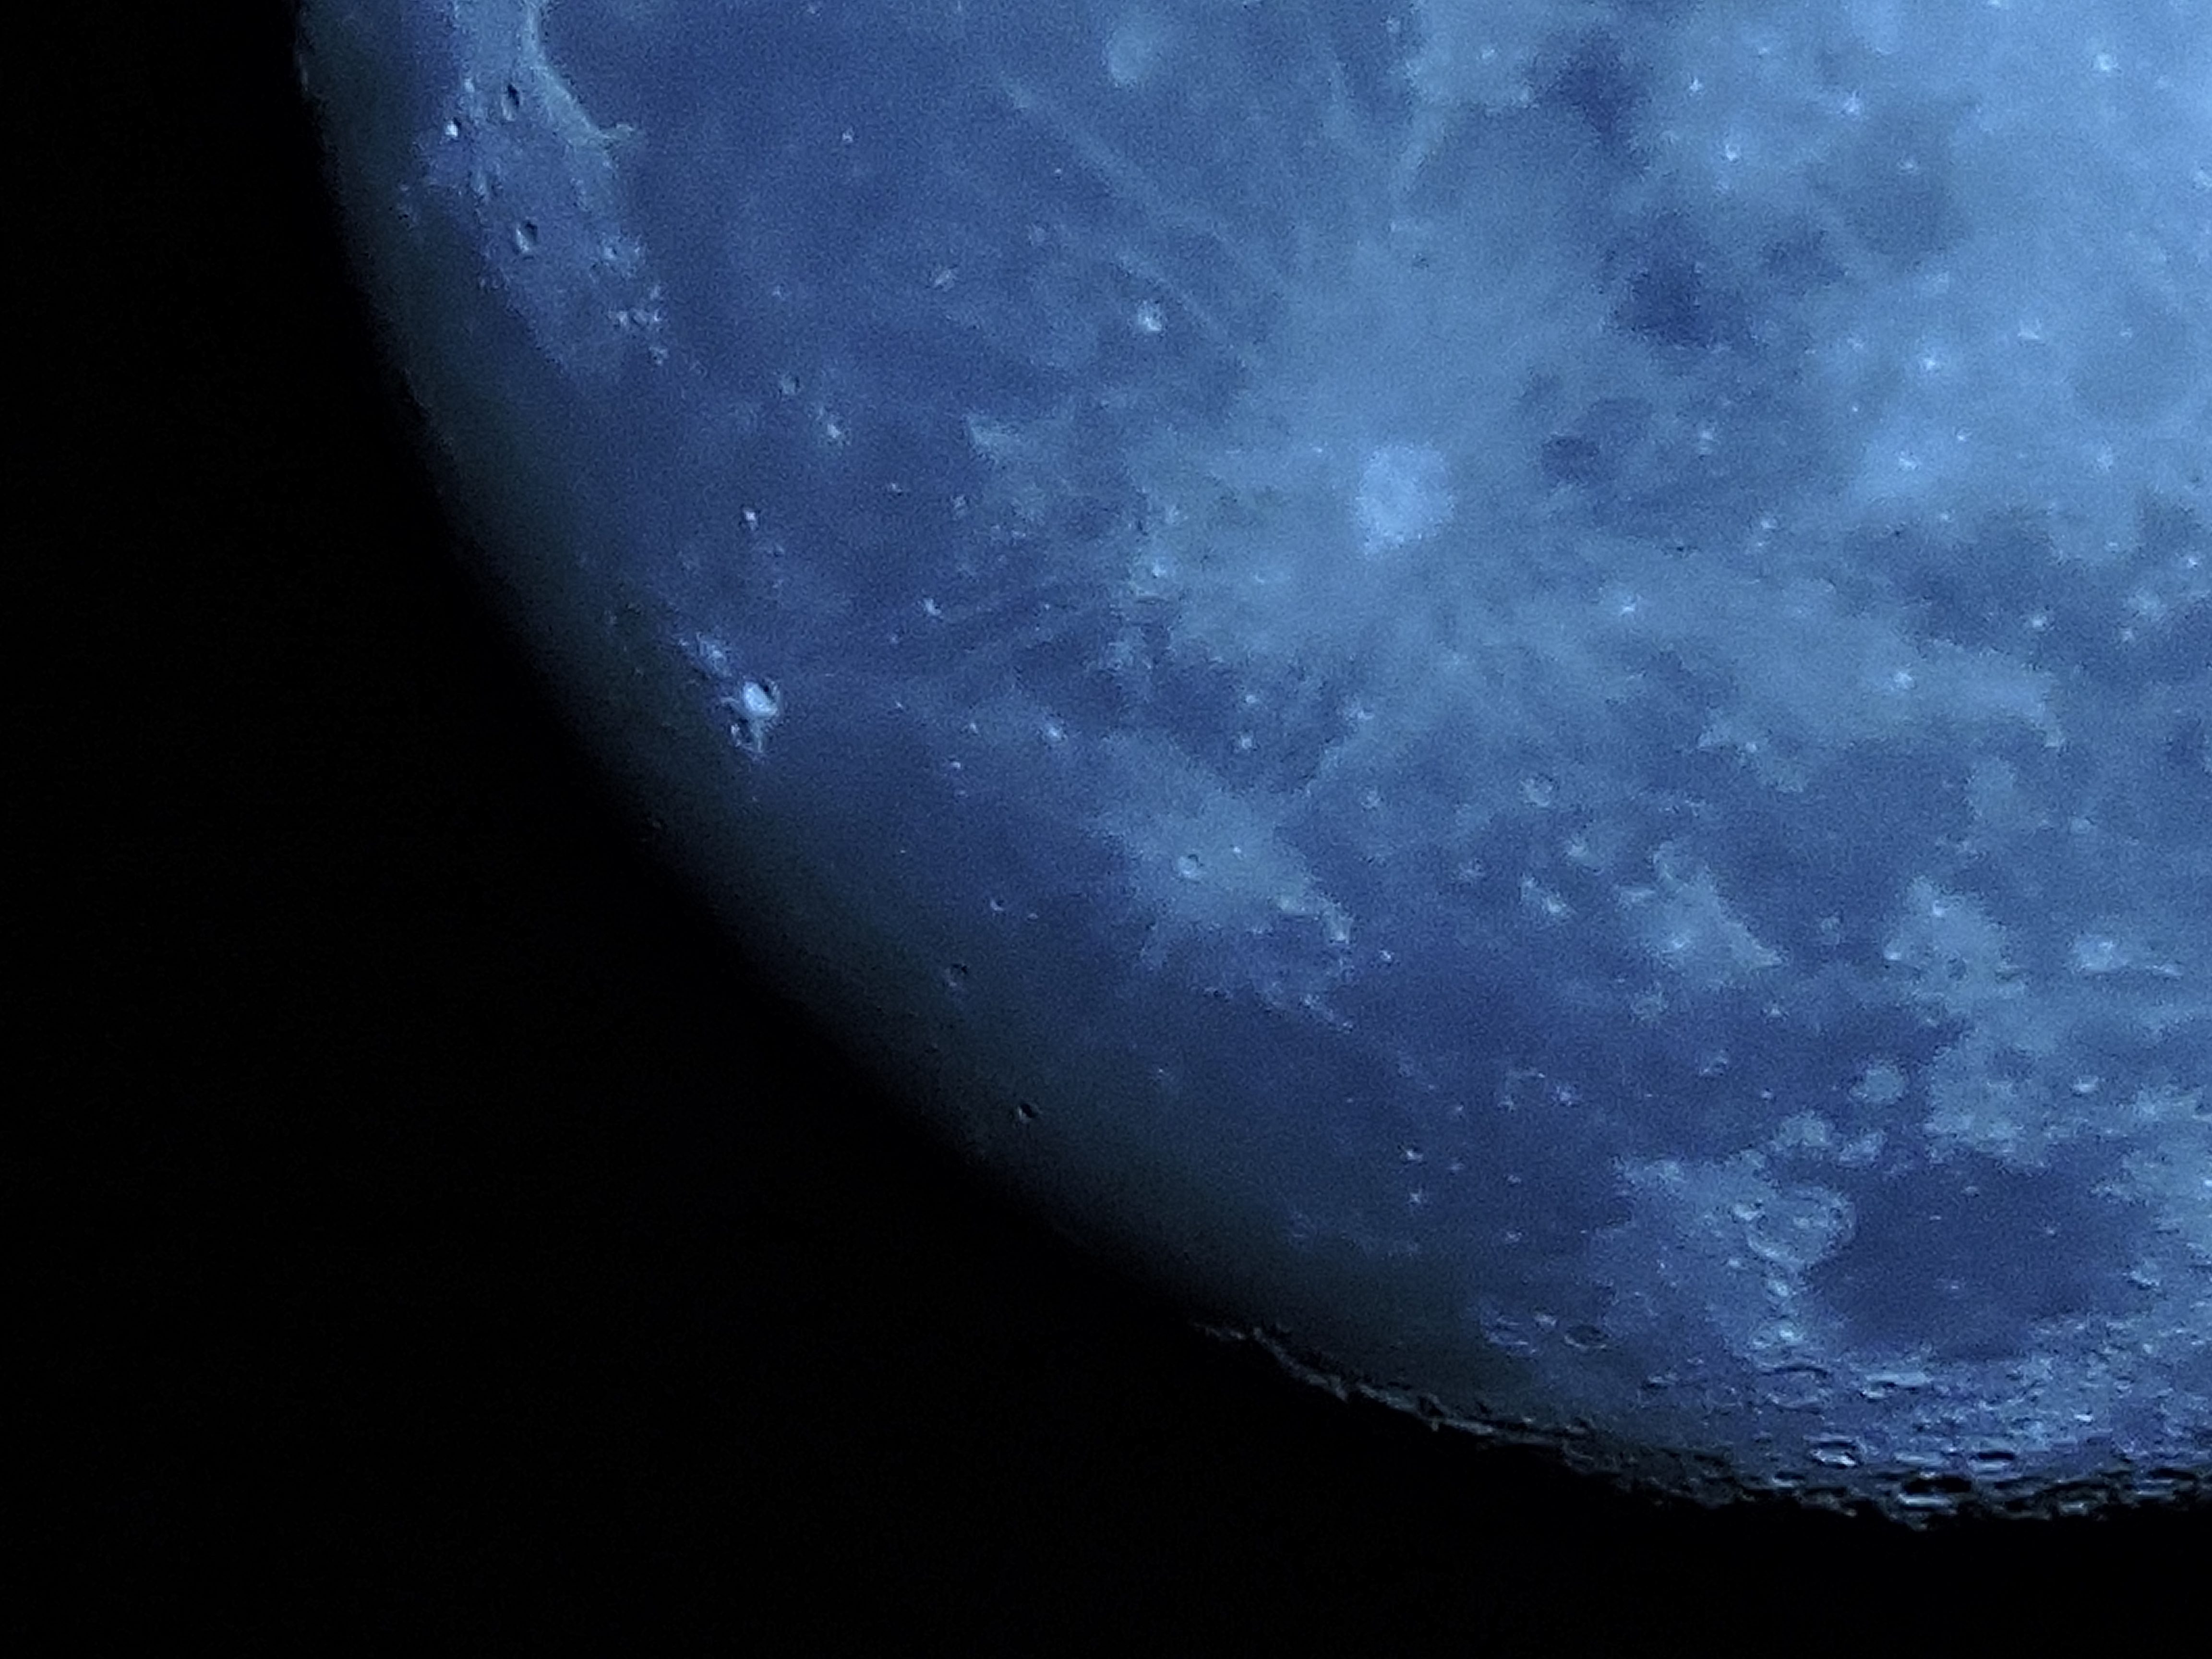
sky, night, atmosphere, part, galaxy, moon, outer space, astronomy, luna, astronomical object